Missy, Switzerland

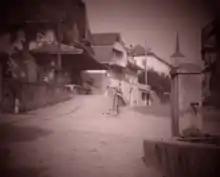
Missy, Vaud, Switzerland. Photo taken at the center of the village, around 1965. Following the fountain, located in the foreground, appear, chronologically: the dairy, the old post office, the primary school, the bell tower of the Protestant church.

From the , 43 or 15.6% were Roman Catholic, while 209 or 76.0% belonged to the Swiss Reformed Church. Of the rest of the population, and there were 6 individuals (or about 2.18% of the population) who belonged to another Christian church. 13 (or about 4.73% of the population) belonged to no church, are agnostic or atheist, and 3 individuals (or about 1.09% of the population) did not answer the question.